List of Chinese sauces

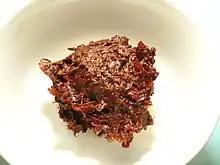
Doubanjiang, the mother sauce of Sichuan cuisine

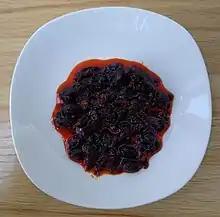
Laoganma, a popular sauce made with oil, chili pepper, and fermented soybeans.

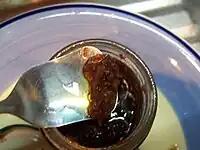
XO sauce

While doubanjiang can be considered the "mother sauce" of Sichuan cuisine, there are some prominent flavors in modern Sichuan cooking that are often referenced as sauces but are composed of other ingredients and sauces during cooking. These include: